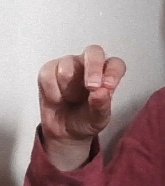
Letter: gaaf